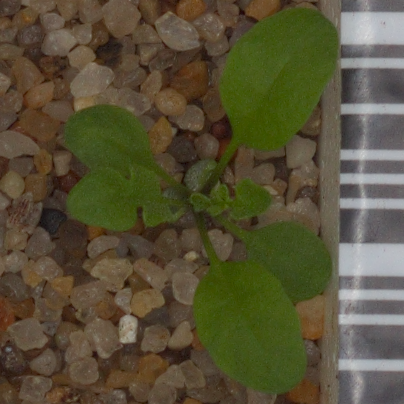
Label: shepherds_purse